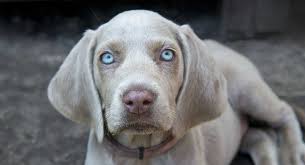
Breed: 235-n000096-Weimaraner